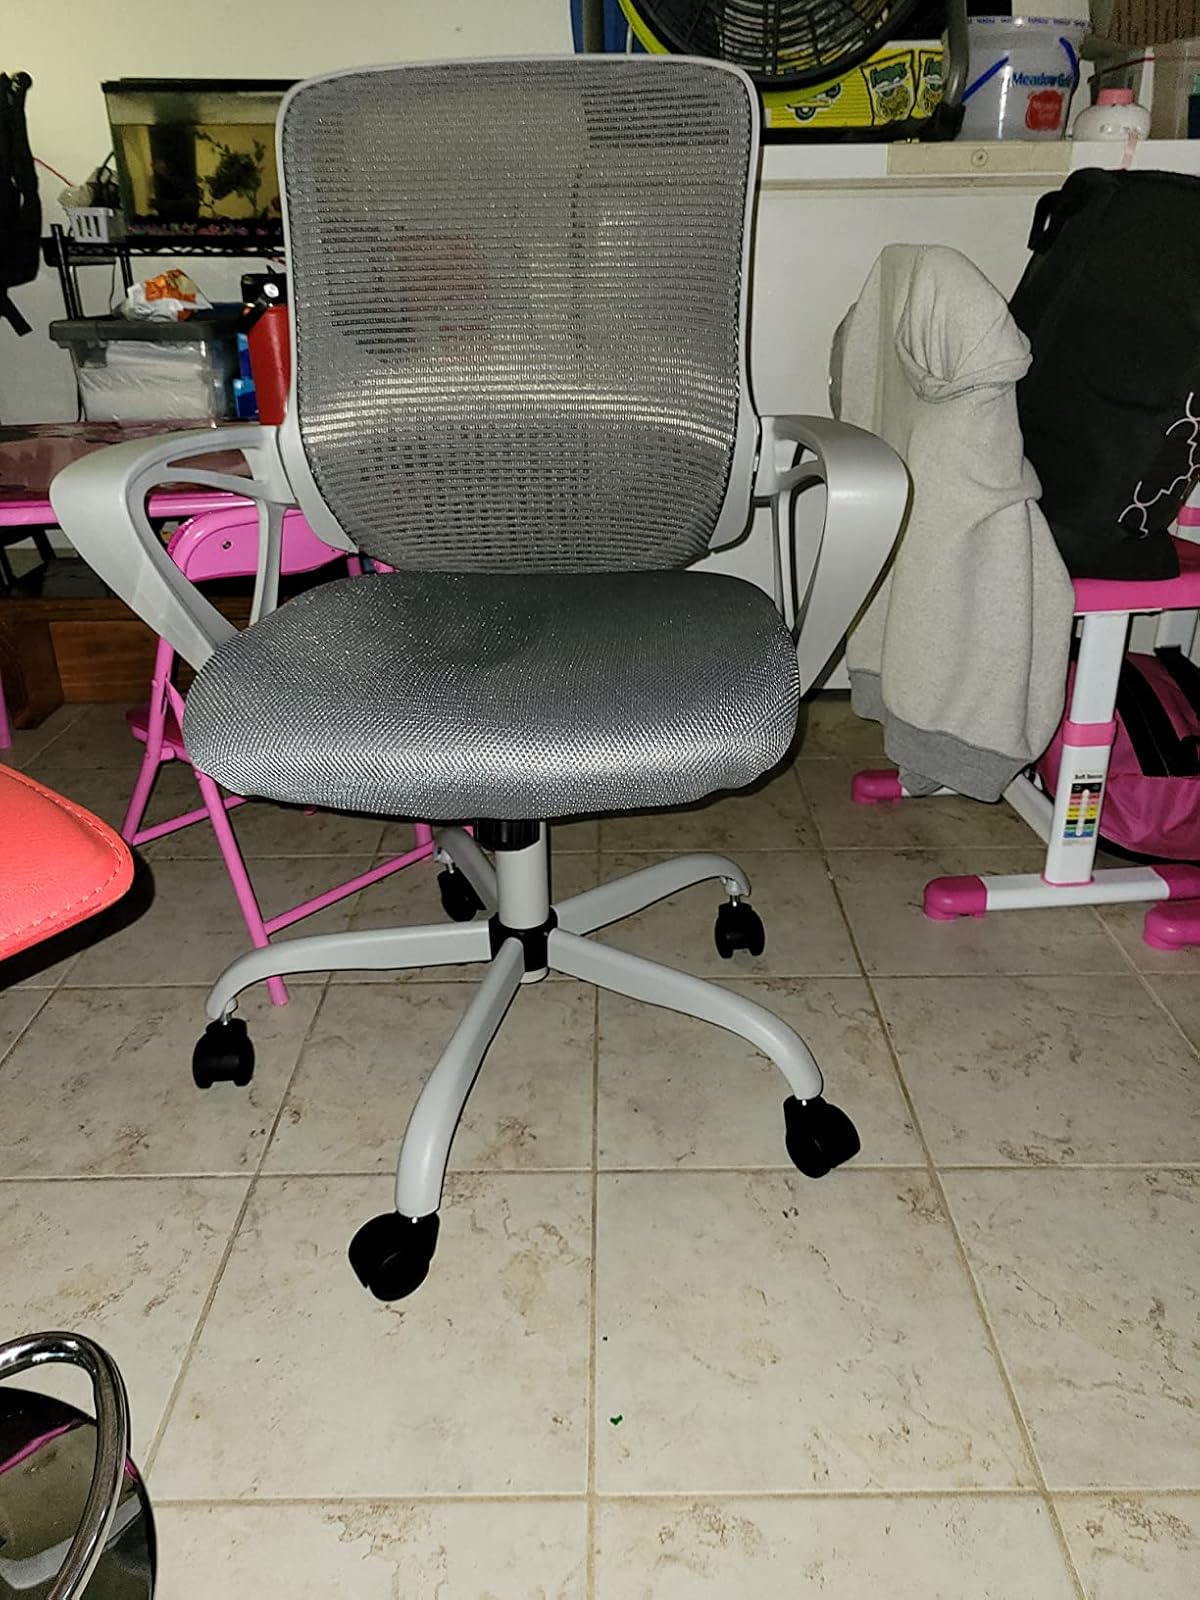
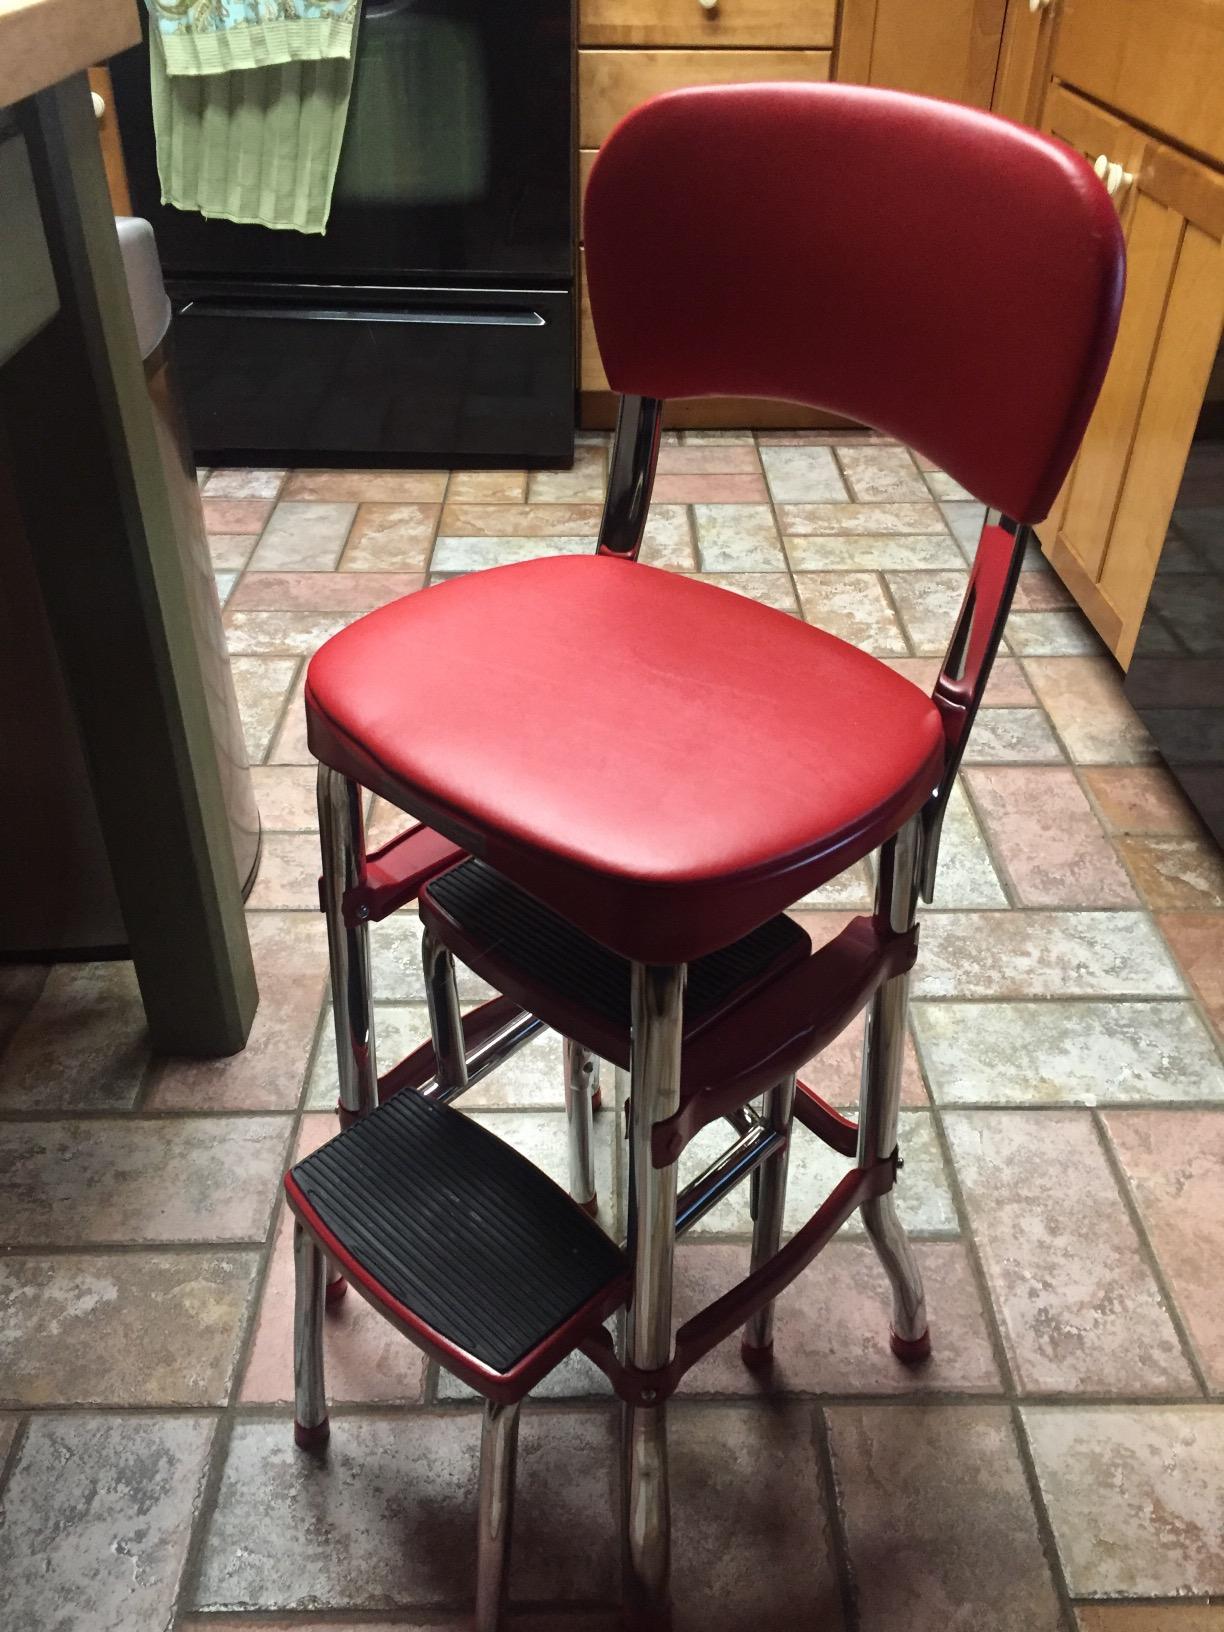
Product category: items_chair
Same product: no